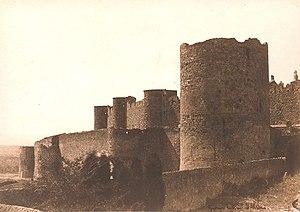
Thérèse Jean Baptiste Augustin Mestral, dit. O. Mestral, né et décédé à Rans dans le Jura est un photographe français, actif de 1848 à 1856.
La Mission héliographique est une commande publique française effectuée par la Commission des monuments historiques en 1851 auprès de photographes dans le but d'inventorier sous forme d'images une partie du patrimoine historique national, soit 175 édifices.